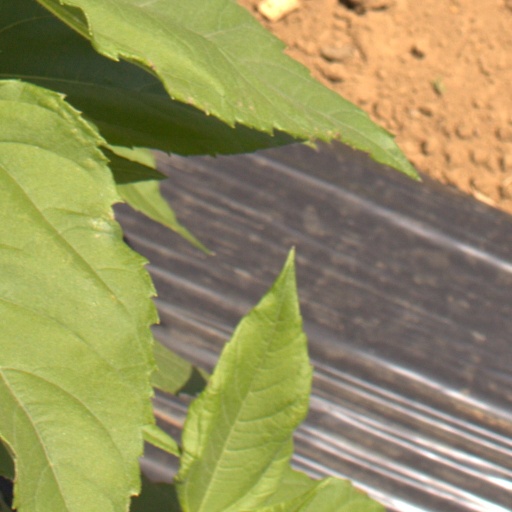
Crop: Jerusalem artichoke